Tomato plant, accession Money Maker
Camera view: tilt-top (135 deg); turntable rotation: 300 degrees
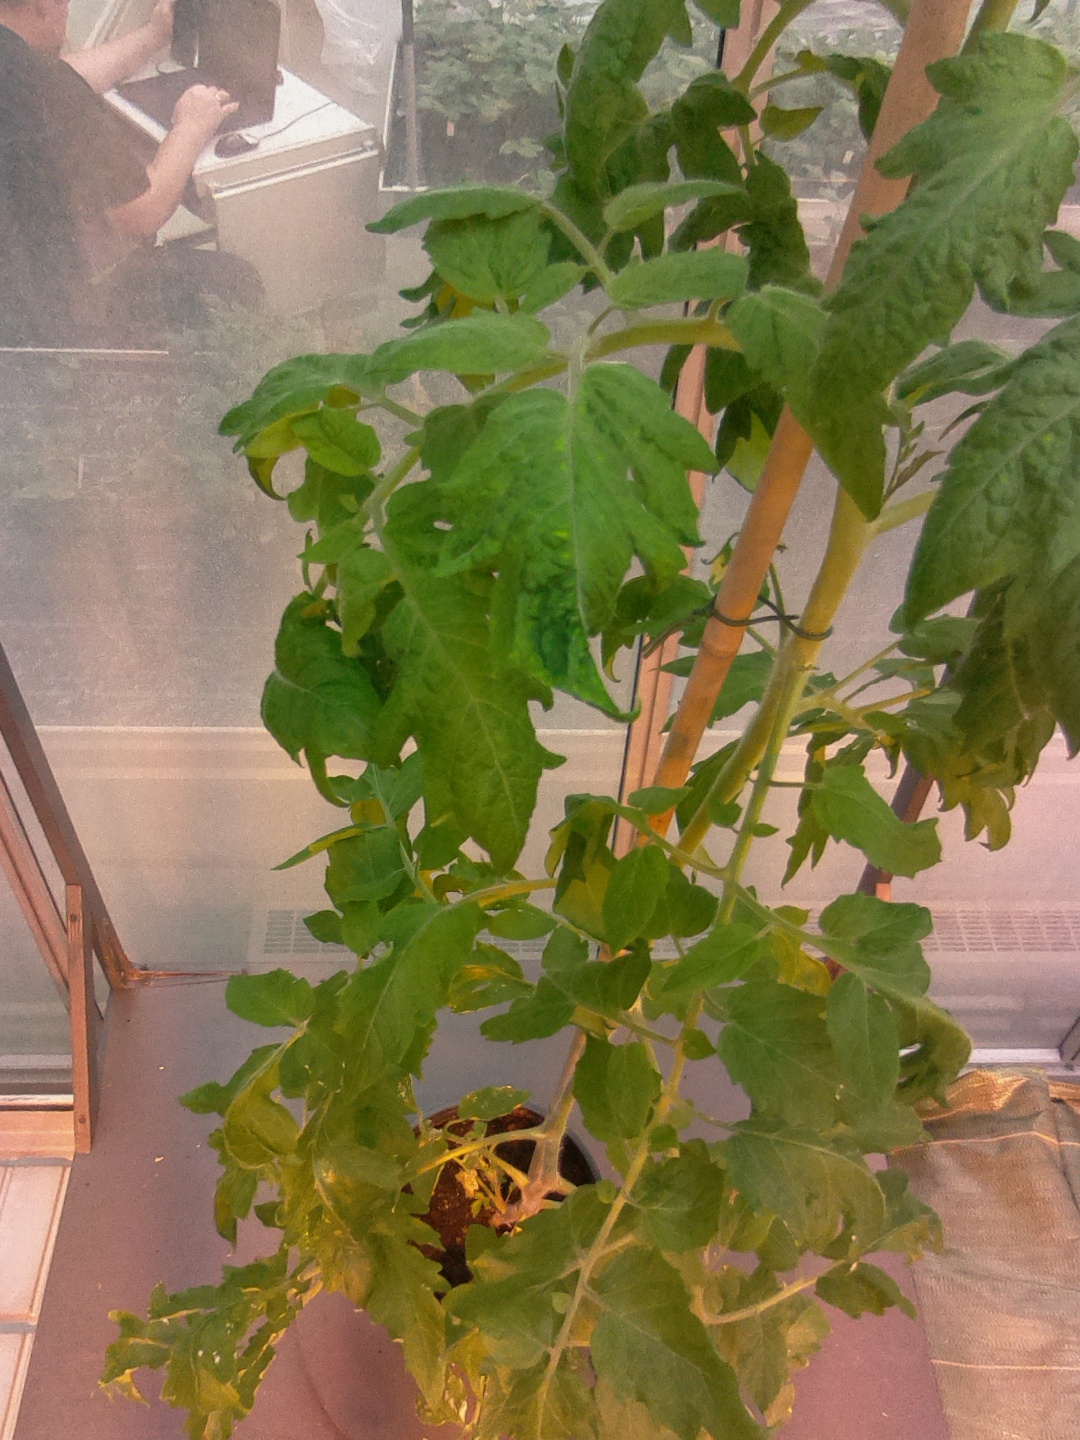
BBCH growth stage 60: First flowers open